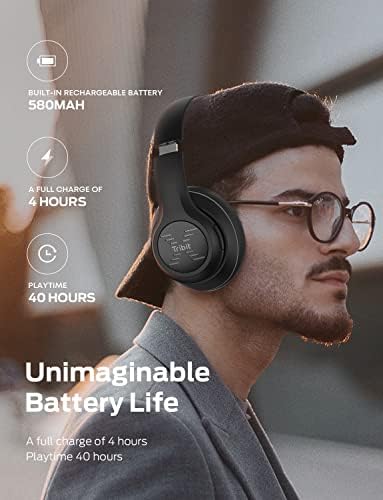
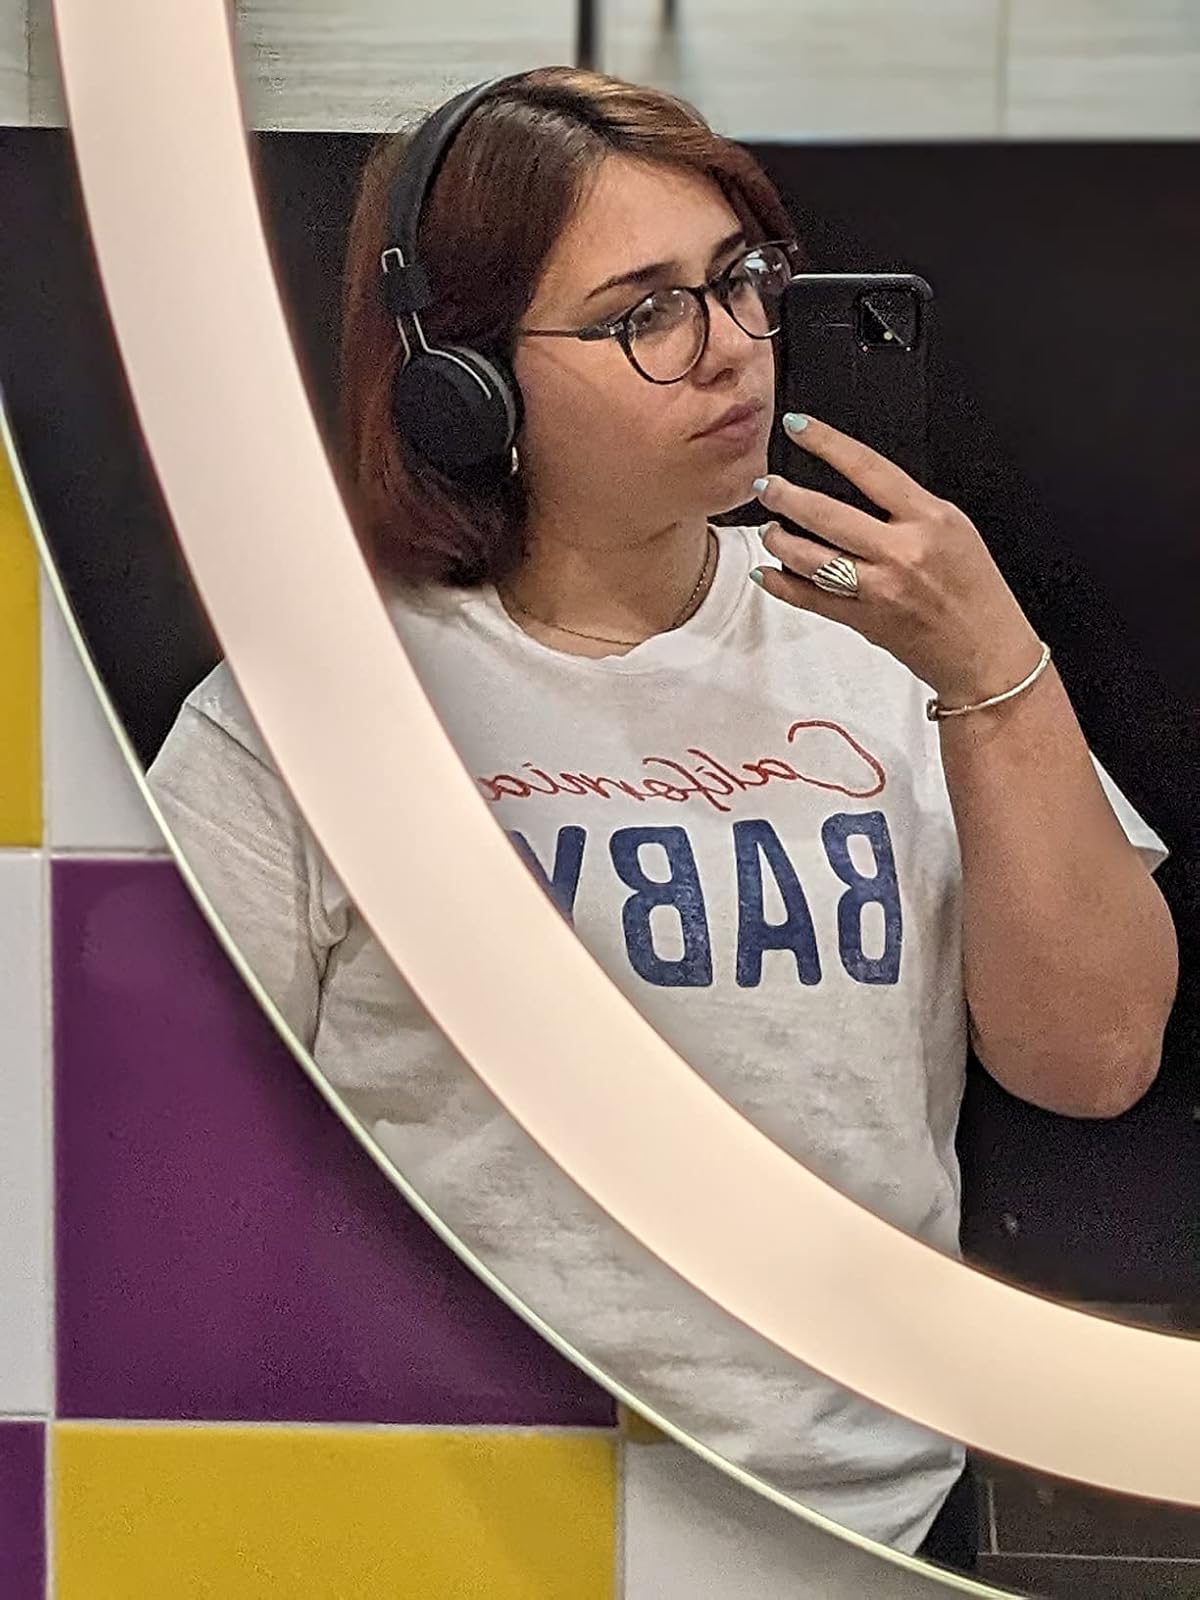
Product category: headphones
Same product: no